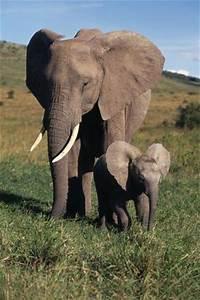
elephant